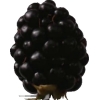
Label: blackberry